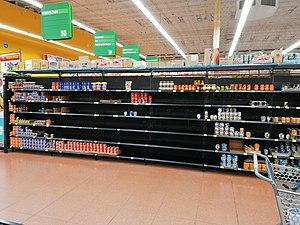
Pénurie de boîtes de conserve dans un supermarché Walmart de la ville de San Luis Potosí, provoquée par des achats de panique effectués la semaine suivant l'arrivée des 10 premiers cas de covid-19 confirmés dans l’État de San Luis Potosí, Mexique.
Cet article documente les pays américains touchés par le SARS-CoV-2, responsable de la pandémie de Covid-19 enregistrée pour la première fois en Asie de l'est à Wuhan, et peut ne pas inclure toutes les réponses et mesures les plus récentes.
La pandémie de Covid-19 en 2020 a d'importantes conséquences sanitaires, mais aussi économiques, financières, sociales, culturelles, environnementales et politiques.
La pandémie de Covid-19 est une crise sanitaire majeure provoquée par une maladie infectieuse émergente apparue fin 2019 en Chine continentale, la maladie à coronavirus 2019, dont l'agent pathogène est le SARS-CoV-2. Ce virus est à l'origine d'une pandémie, déclarée le 11 mars 2020 par l'Organisation mondiale de la santé. Au Mexique, elle est importée par un Mexicain en provenance d'Italie le 27 février 2020.